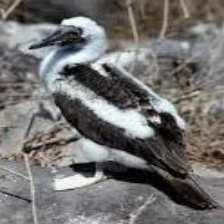
Species: ABBOTTS BOOBY
Scientific name: PAPASULA ABBOTTI